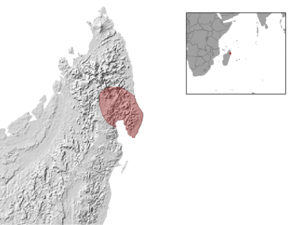
Madascincus nanus est une espèce de sauriens de la famille des Scincidae.